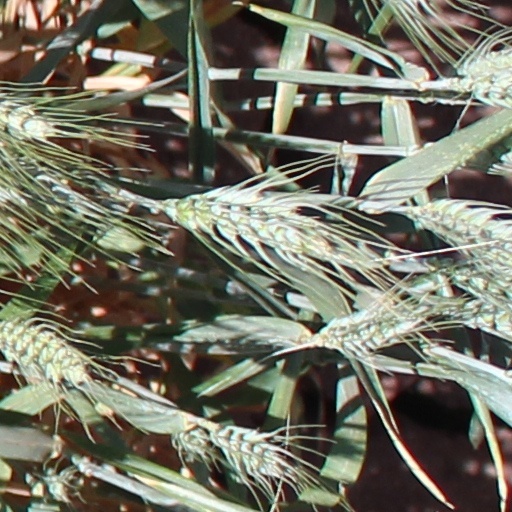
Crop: wheat